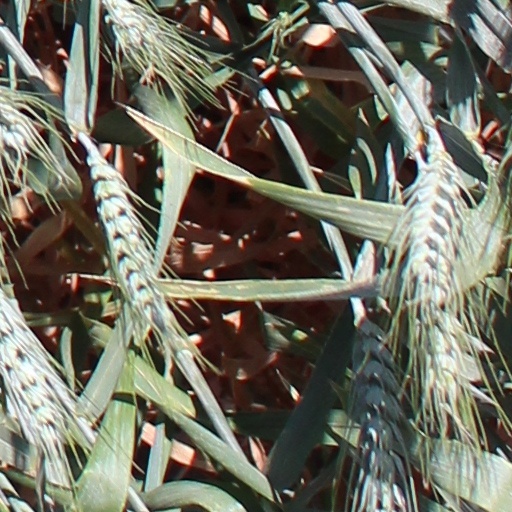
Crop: wheat